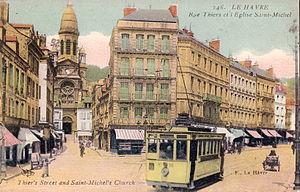
Carte postale ancienne éditée par ELD pour F. au Havre
Le tramway du Havre fut construit lorsque la municipalité chercha, comme beaucoup de villes françaises à la fin du XIXᵉ siècle, à s'équiper d'un mode de transport urbain moderne capable de multiplier les possibilités de déplacement de ses habitants. Le tramway, inauguré au Havre en 1874, d'abord à traction hippomobile, puis électrique, remplit ses fonctions jusqu'à la Première Guerre mondiale, transportant plus de 20 millions de personnes en 1913.